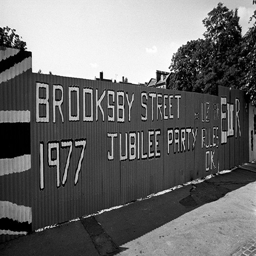
graffiti on a fence advertises party in honour of the special occasion .